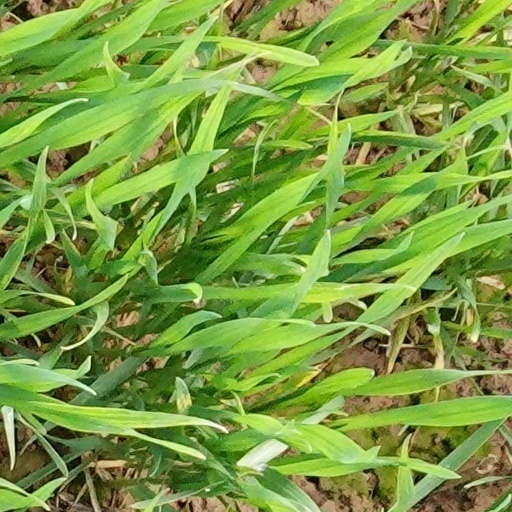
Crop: wheat